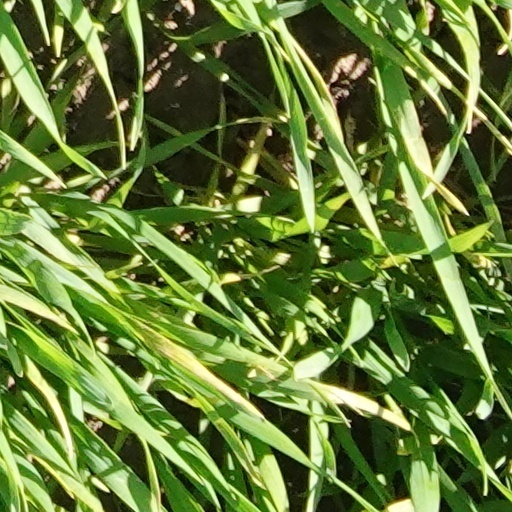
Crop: wheat